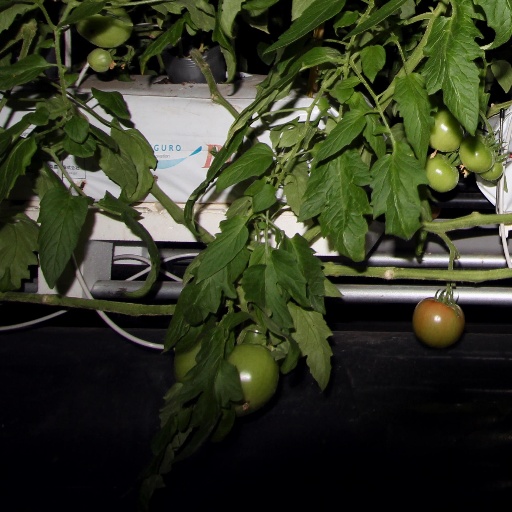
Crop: tomato